Robert C. Woods House

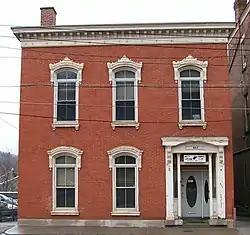
Robert C Woods House, March 2010

Robert C. Woods House, also known as the Jacob S. Rhodes House, is a historic home located at Wheeling in Ohio County, West Virginia, United States. It was built between 1839 and 1845, and is a -story, 13-room brick dwelling, with an Italianate-style facade. It measures 32 feet by 90 feet, with a front block 45 feet deep and rear wing of 45 feet. The front facade features curved cast-iron lintels.